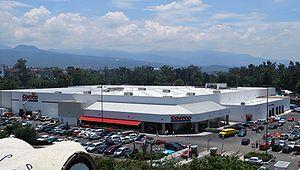
Costco Wholesale Corporation est une société de commerce de détail opérant une chaîne de distribution fonctionnant sur le principe de club-entrepôt avec adhésion. Opérant 715 entrepôts à travers le monde en 2016, son siège social est situé à Issaquah, État de Washington, aux États-Unis.